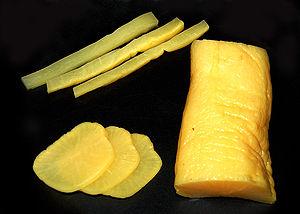
Les radis blanc, radis d'hiver, sont un groupe de radis asiatiques à grosse racine blanche, pivotante, longue ou ronde.
Le takuwan est un daikon mariné. Il est également connu sous le nom de takuan, takuan-zuke, ou encore danmuji. Il est servi dans la cuisine japonaise traditionnelle, chinoise et coréenne en accompagnement et en fin de repas pour faciliter la digestion.